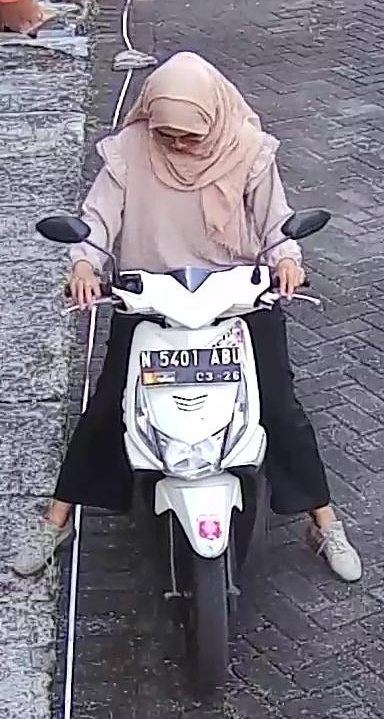
person-with-helmet: 0
person-without-helmet: 1